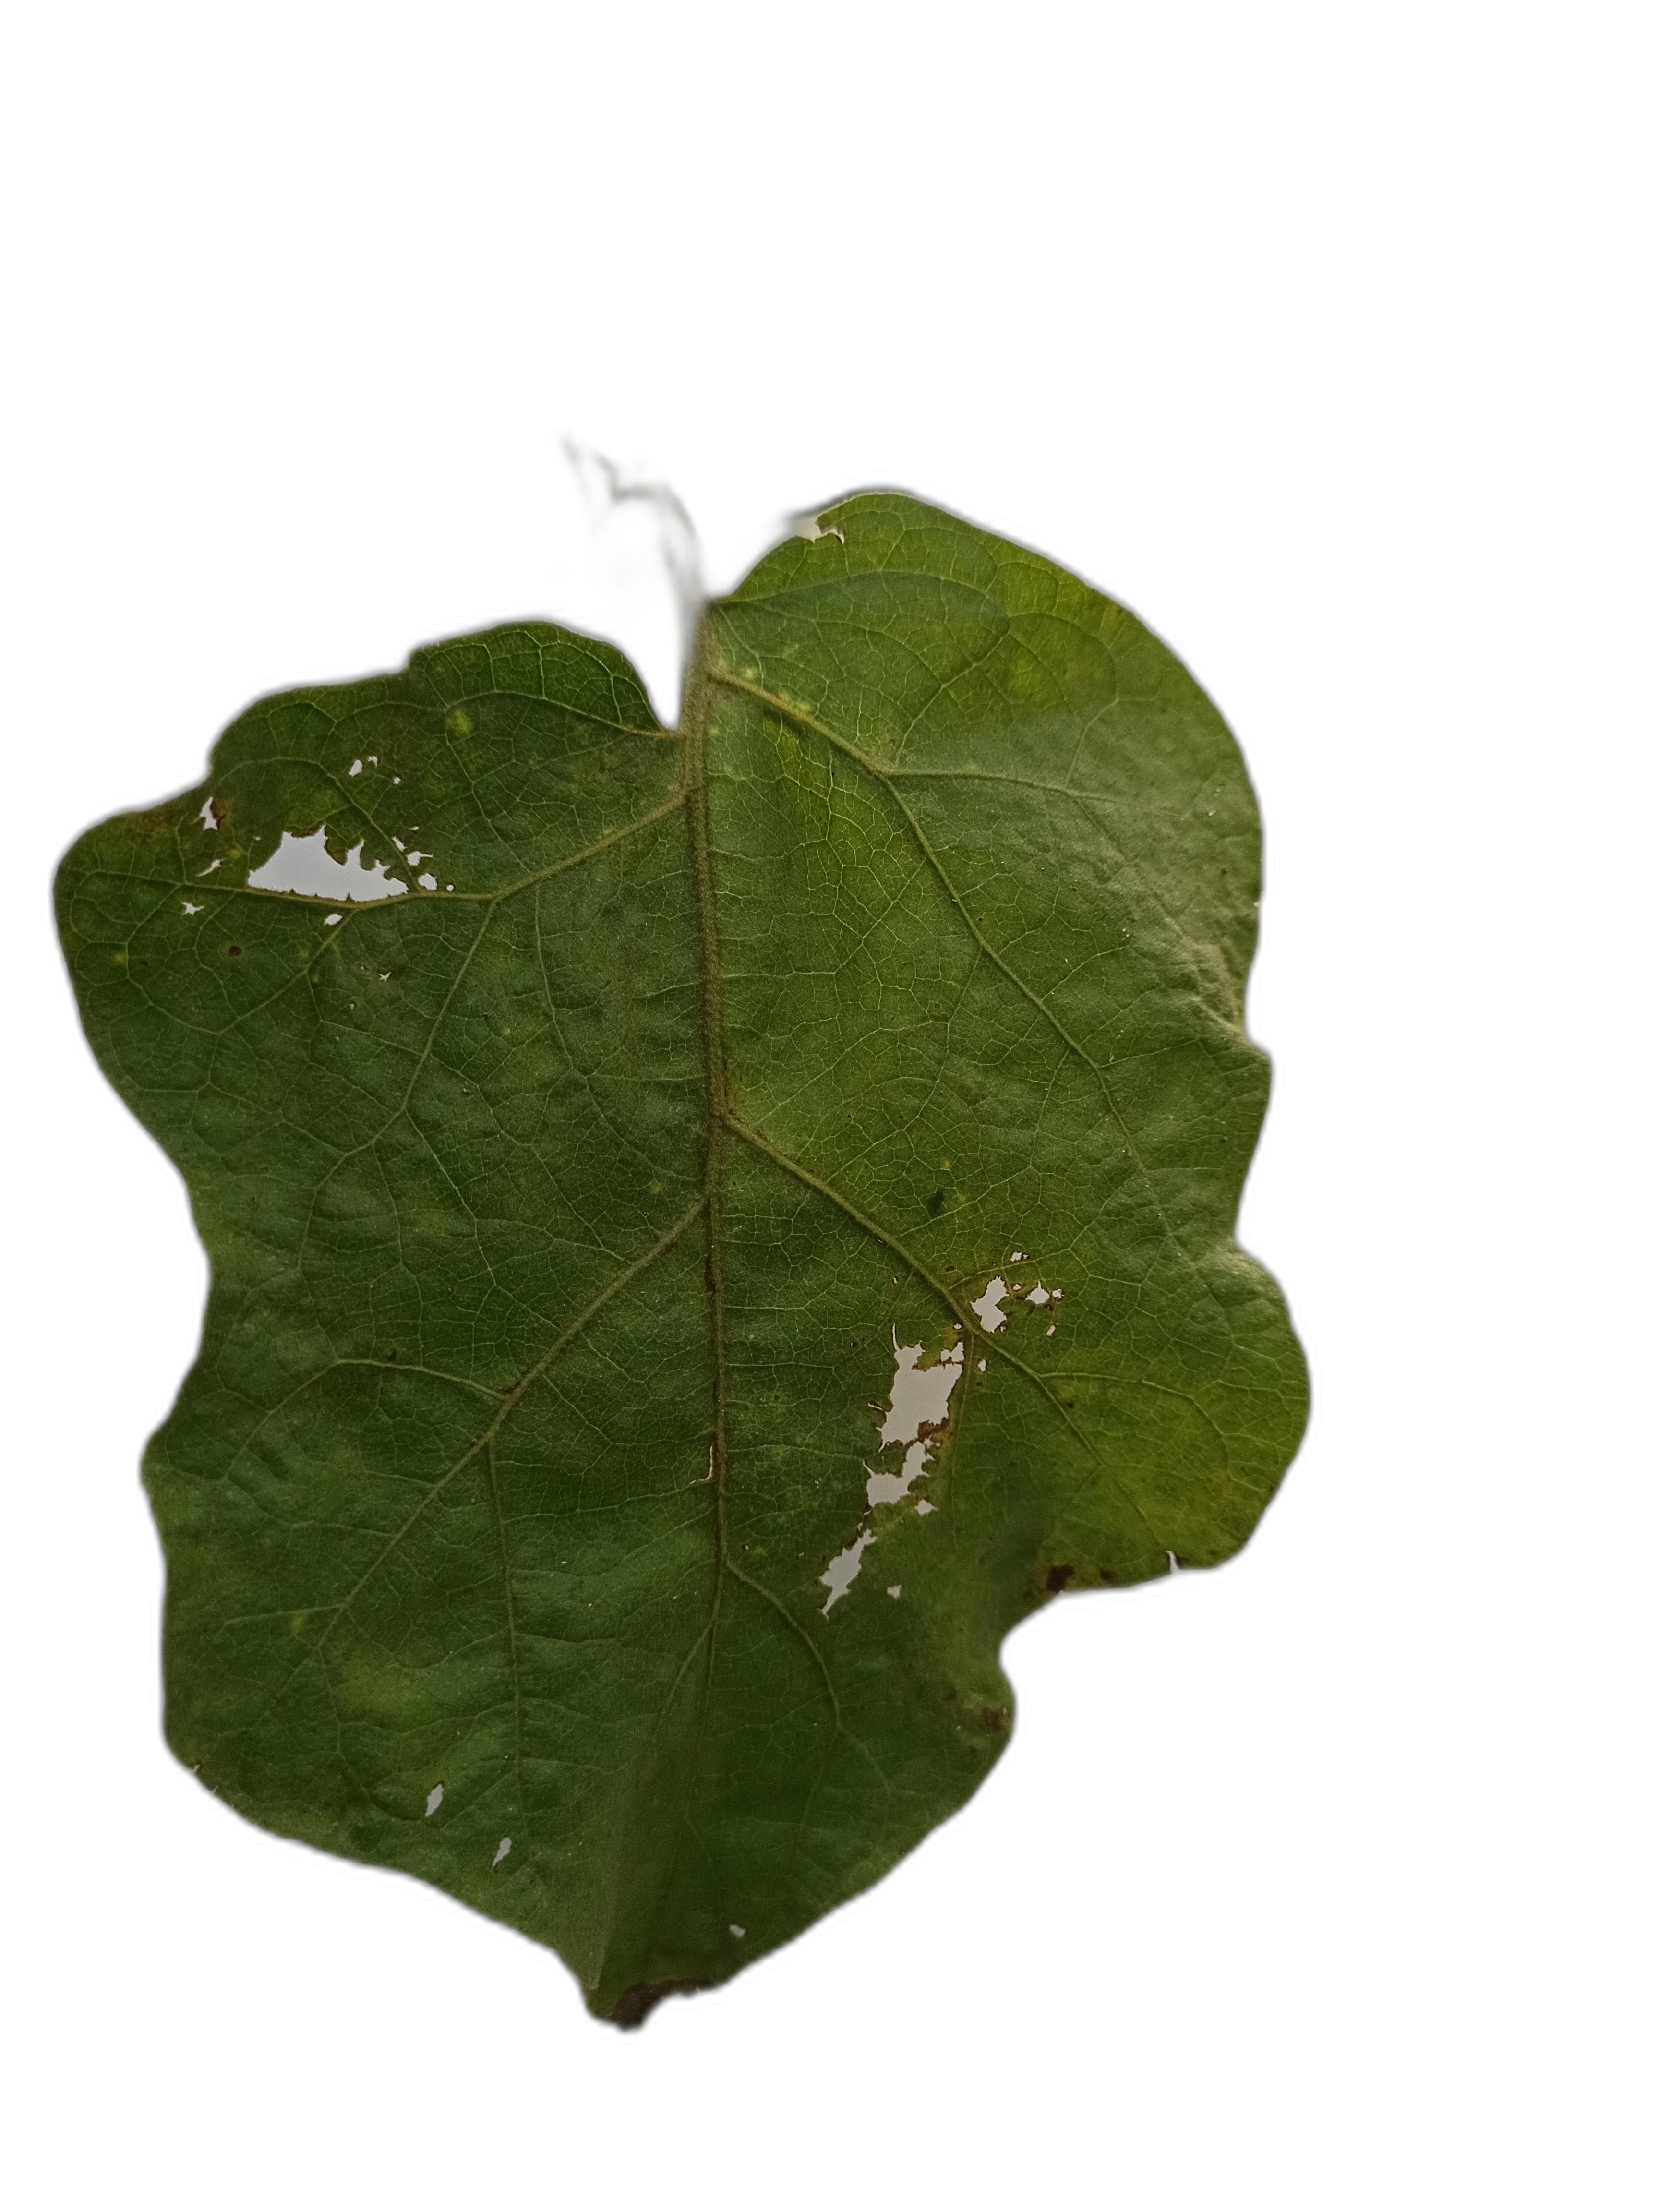
Label: Insect Pest Disease